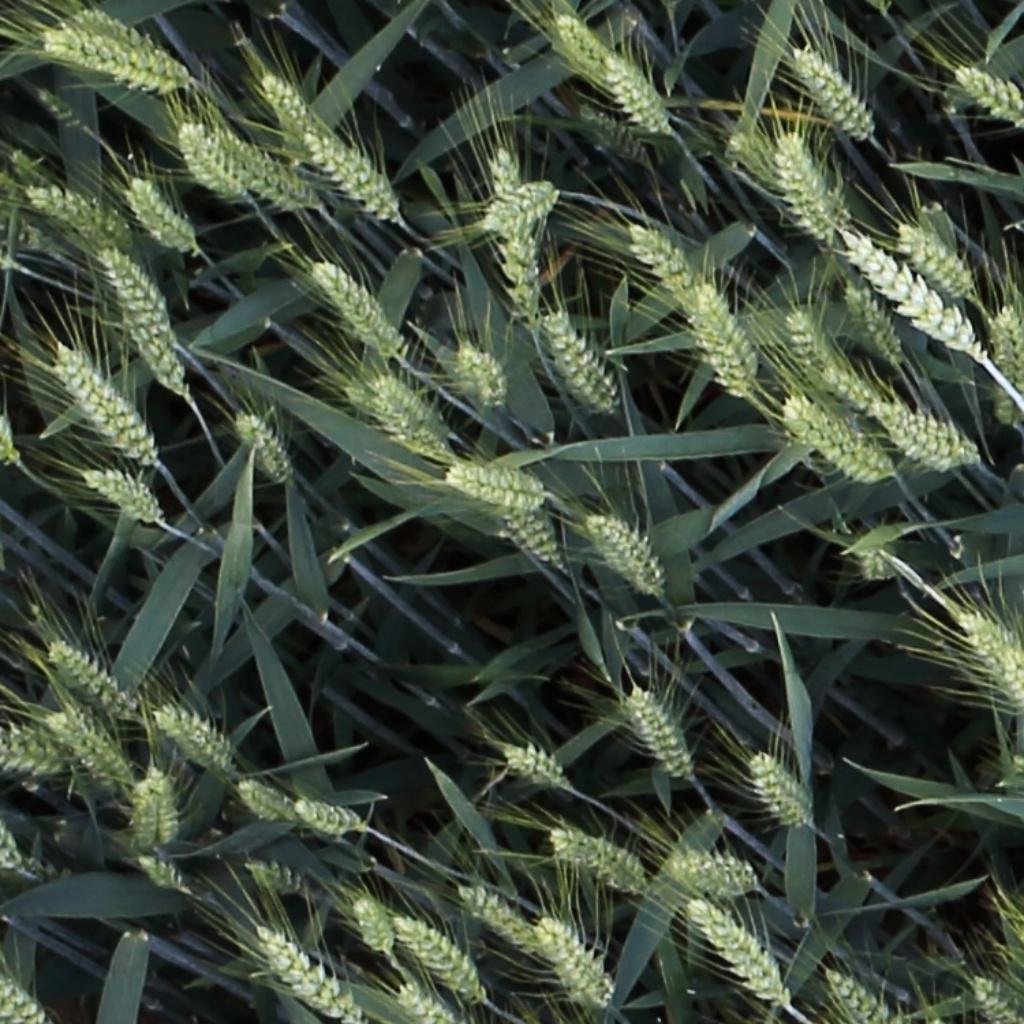
Country: Switzerland
Location: Usask
Wheat development stage: Filling